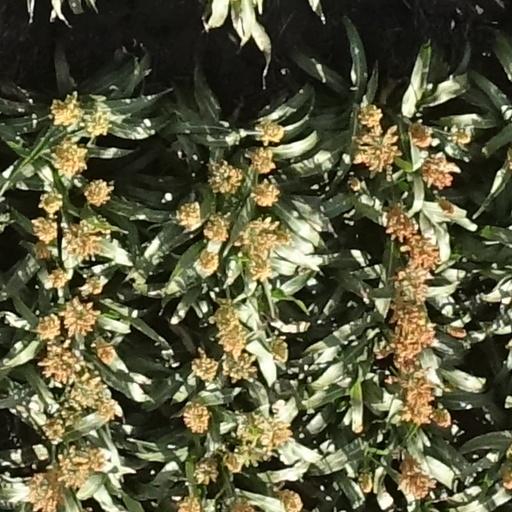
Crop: sorghum